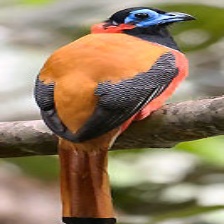
Species: RED NAPED TROGON
Scientific name: HARPACTES KASUMBA